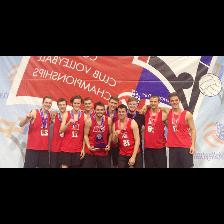
Label: Human